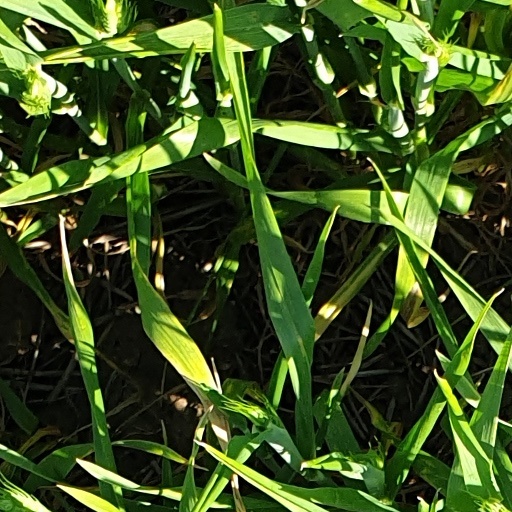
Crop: wheat